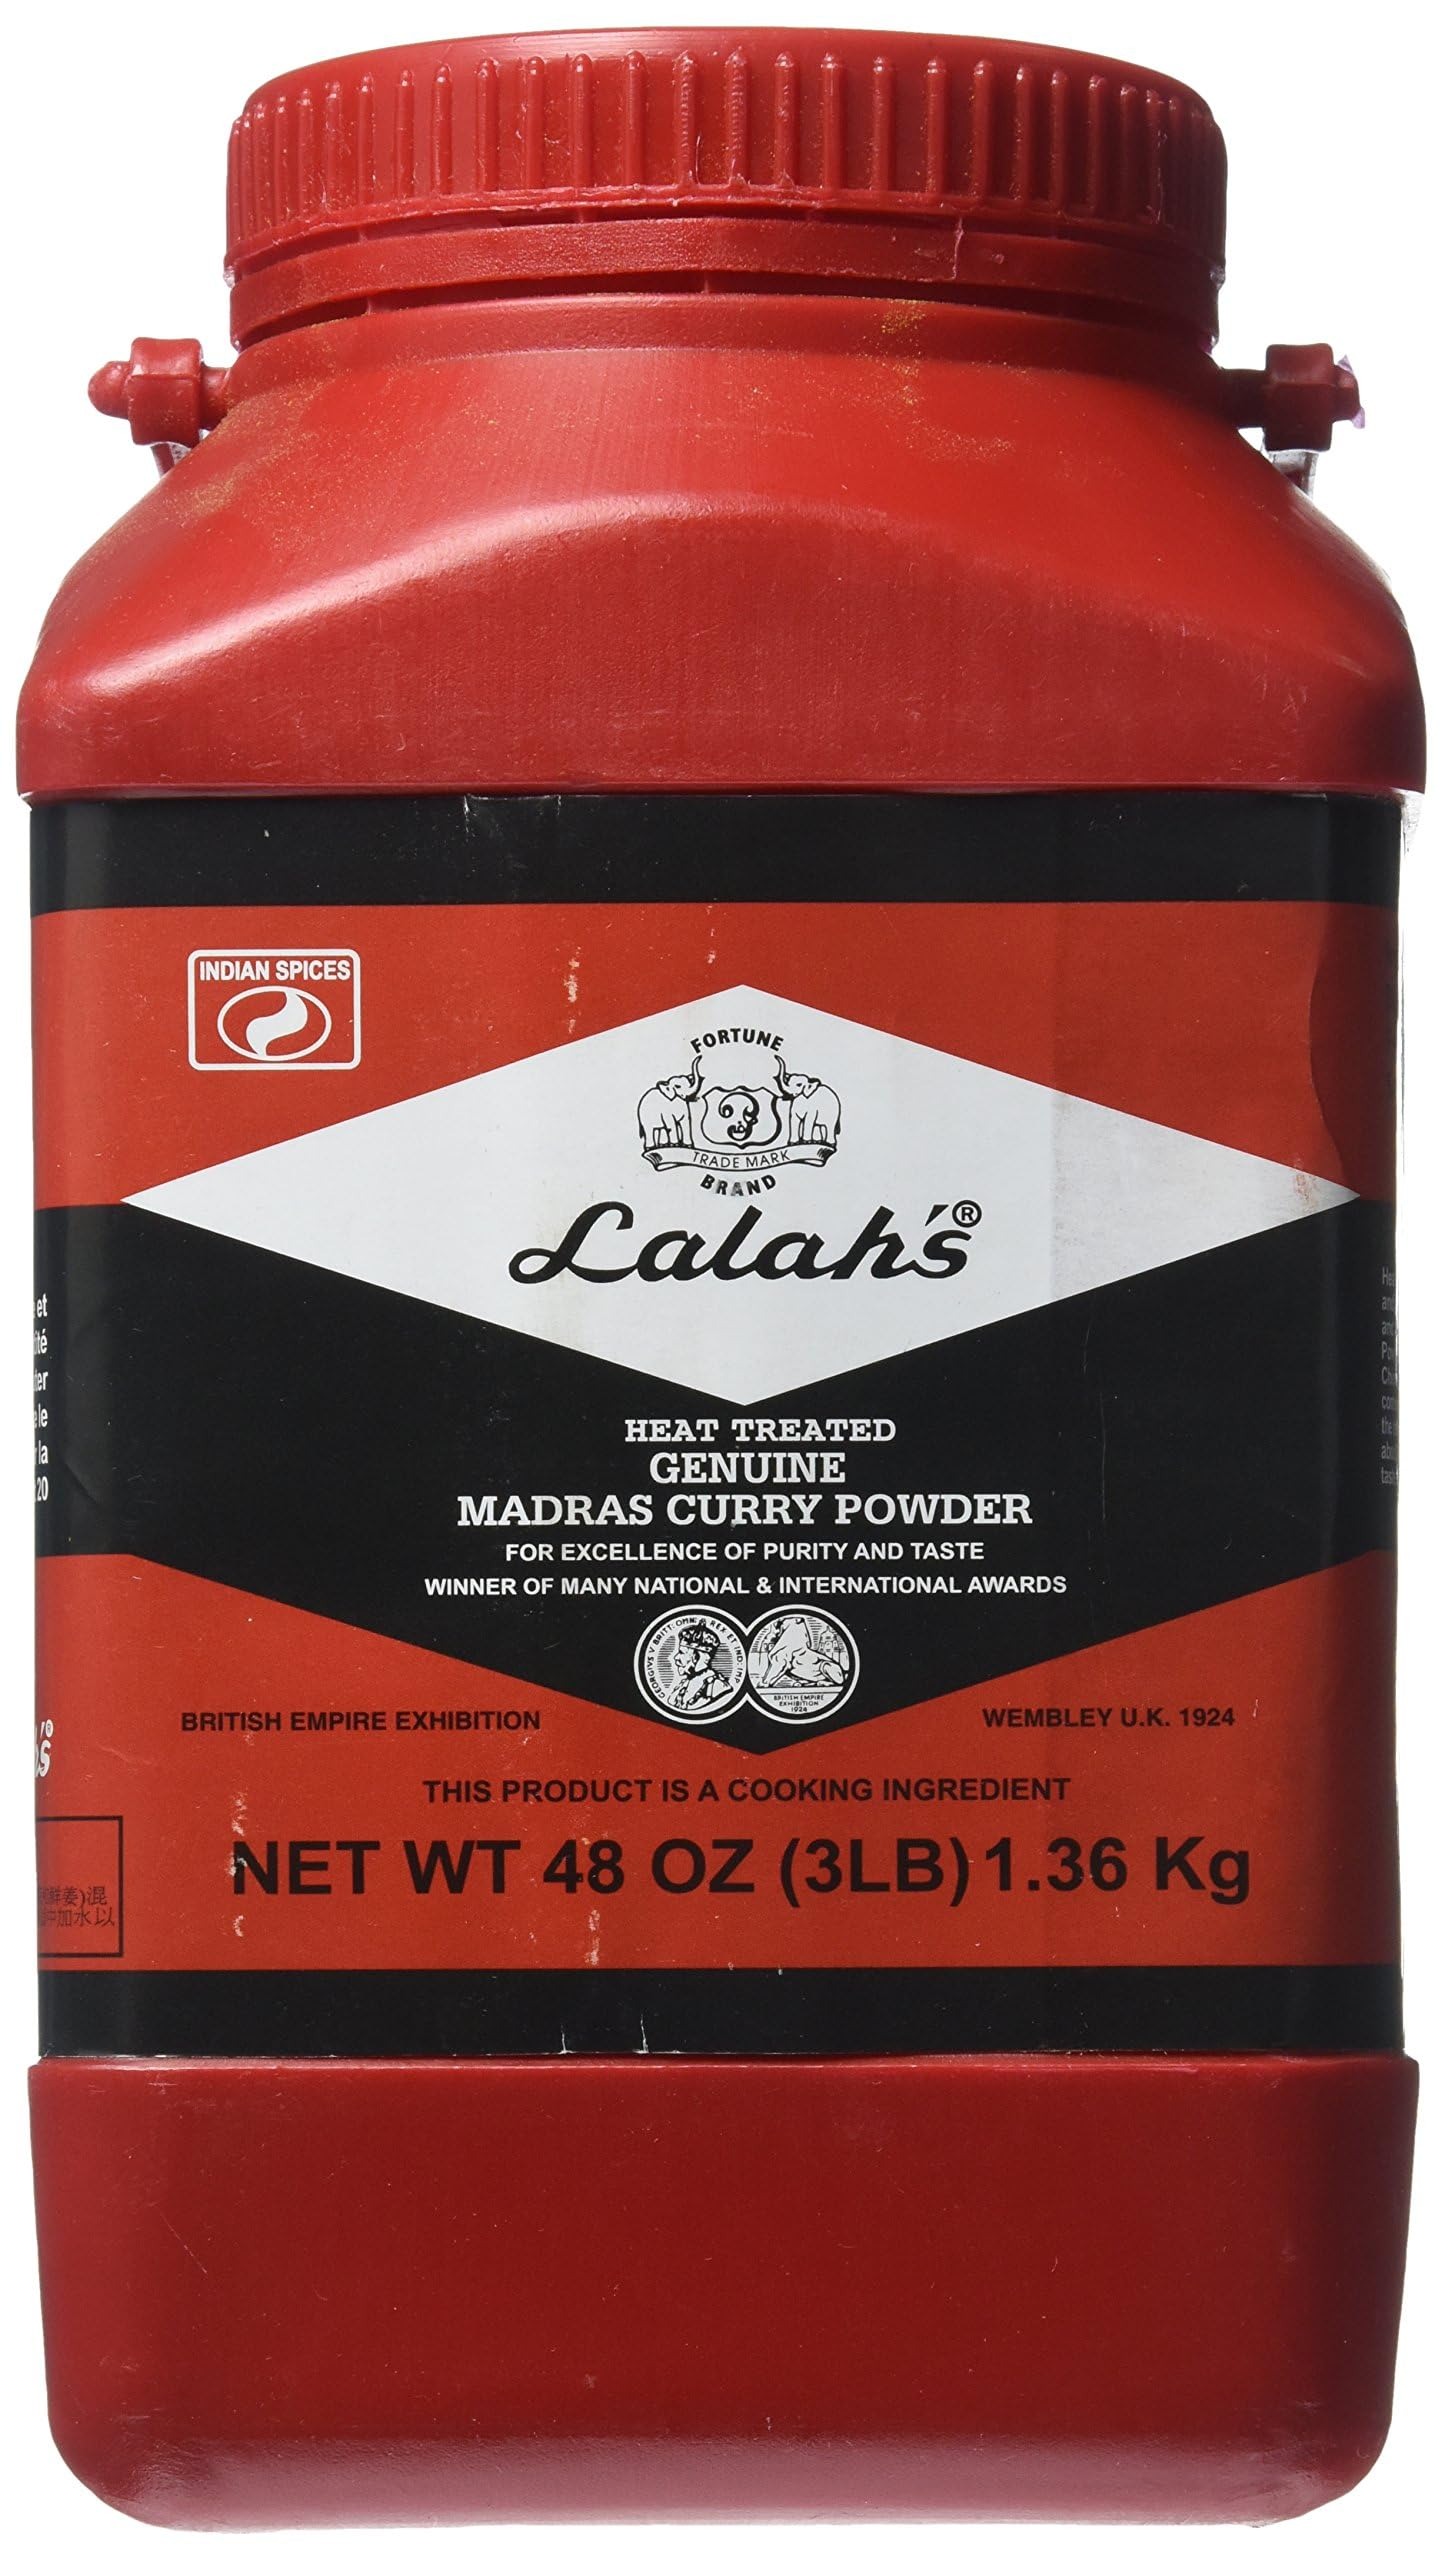
Item Name: Lalah's Heated Indian Curry Powder 3 Lb Large
Bullet Point: Curry powder is a blend of as many as 16 to 20 different spices
Product Description: Curry powder is a blend of as many as 16 to 20 different spices, among them,<br /><br /> ginger, cumin, cloves and tumeric- which gives curry its characteristic<br /><br /> golden/yellow hue. Curry is not only very popular in the cooking of many<br /><br /> delicious dishes in temperate climates, it has many wonderful beneficial<br /><br /> properties as well
Value: 48.0
Unit: Ounce

Price: 23.75